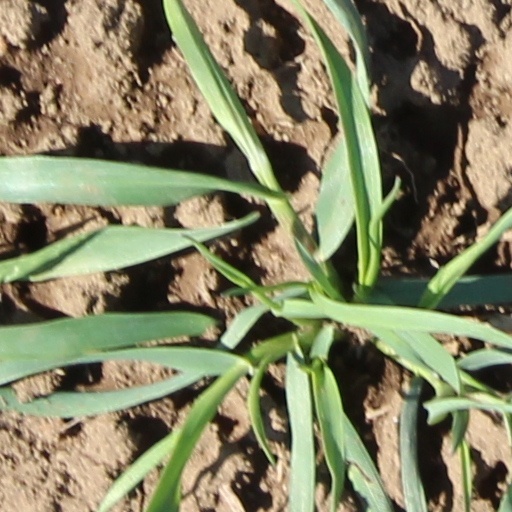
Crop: wheat